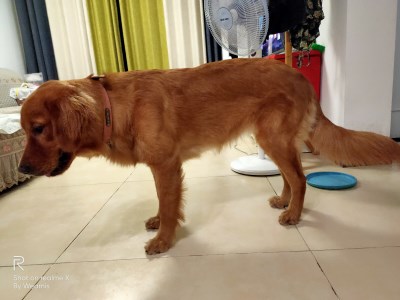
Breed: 5355-n000126-golden_retriever